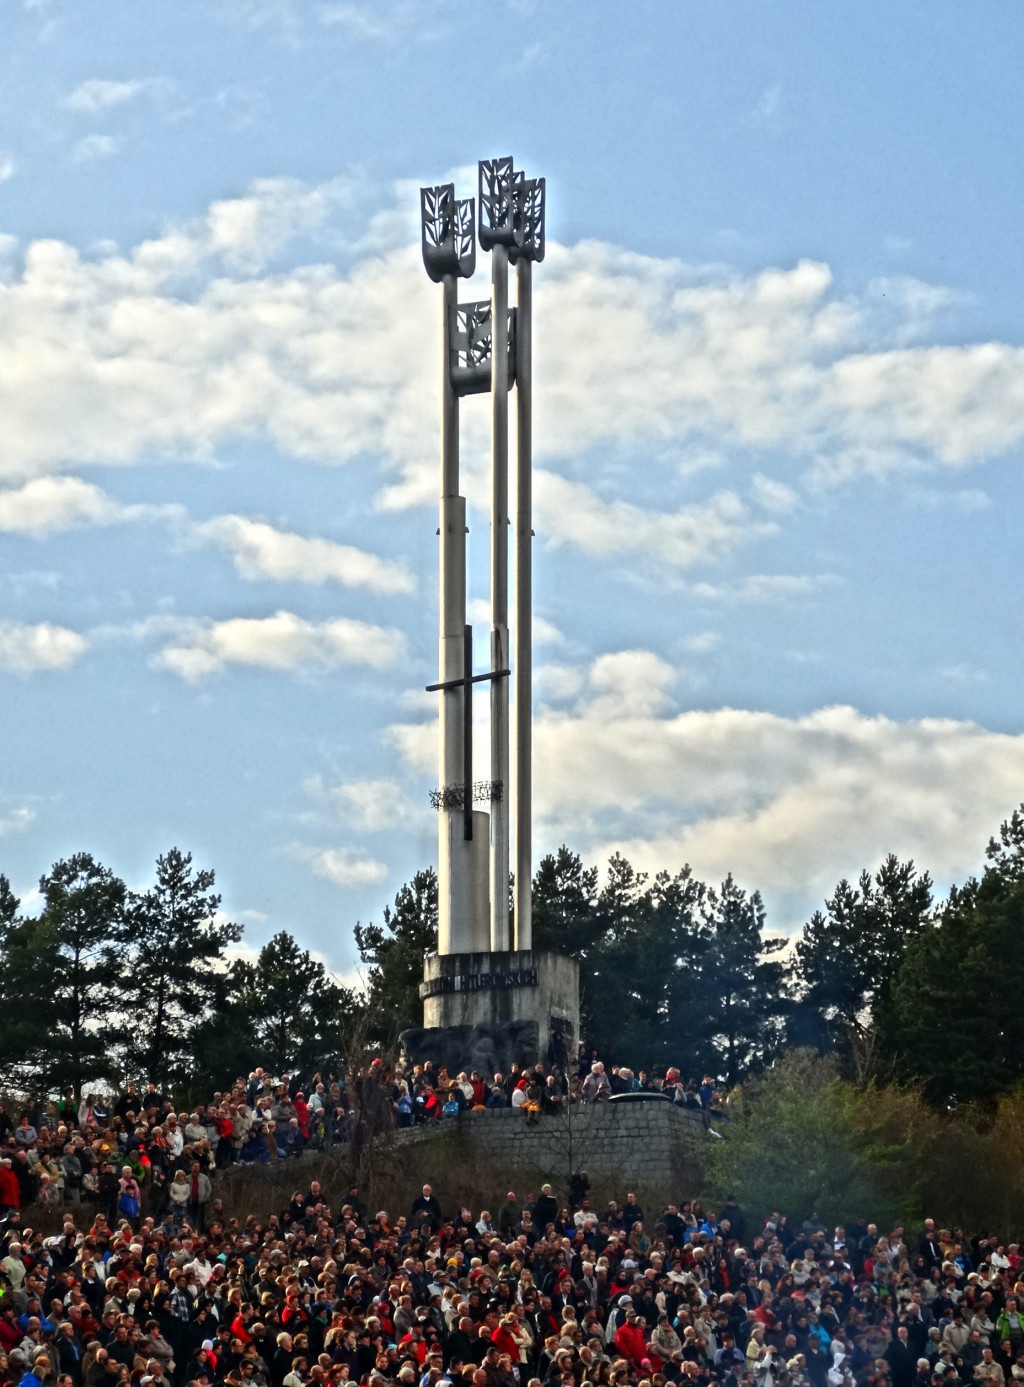
structure, people, crowd, tower, stadium, artwork, memorial, poland, death valley, monument to the fallen, bydgoszcz, atmosphere of earth, sport venue